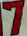
Number: 7